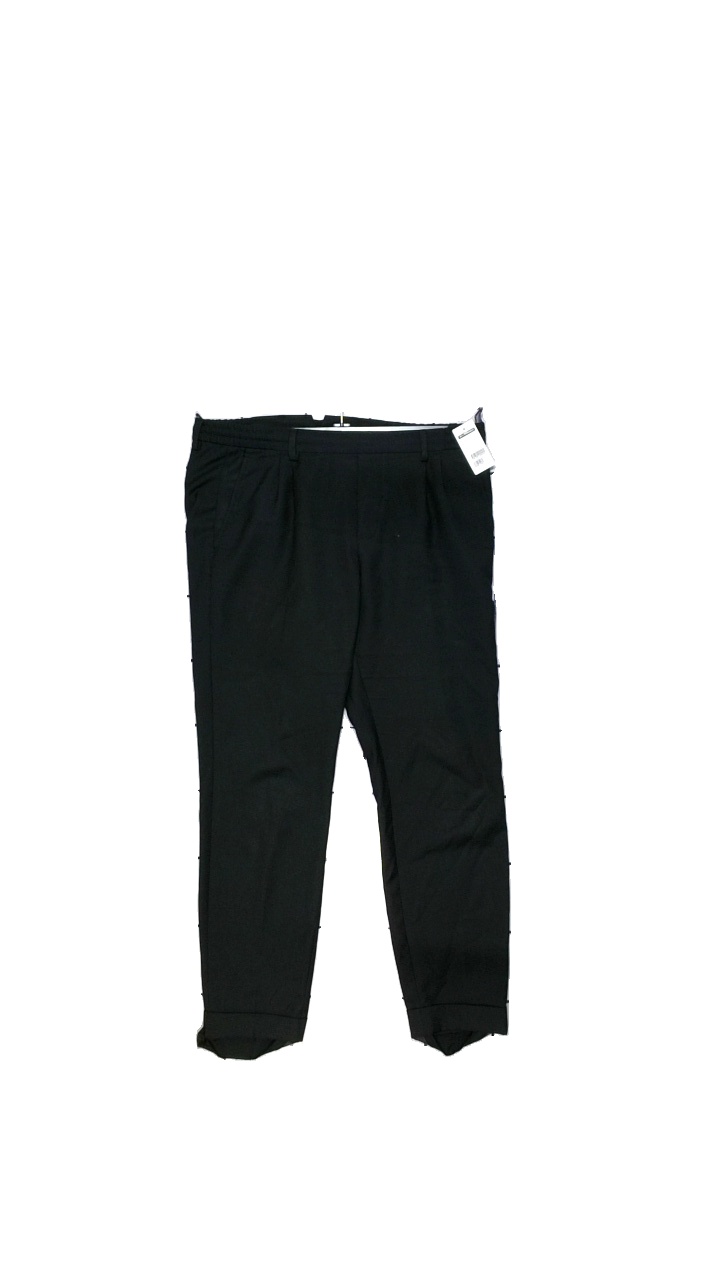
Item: Trousers (Men)
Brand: These Glory Days
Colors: Black
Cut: Regular
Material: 50% wool, 48% polyester, 2% elastane
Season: All
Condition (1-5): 4
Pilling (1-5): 4
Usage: Reuse
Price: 50-100